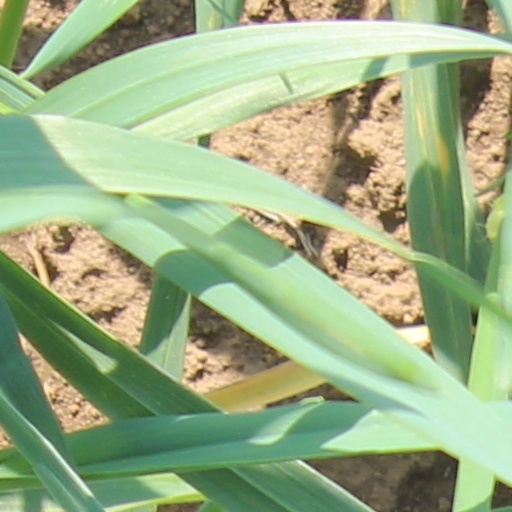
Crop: wheat